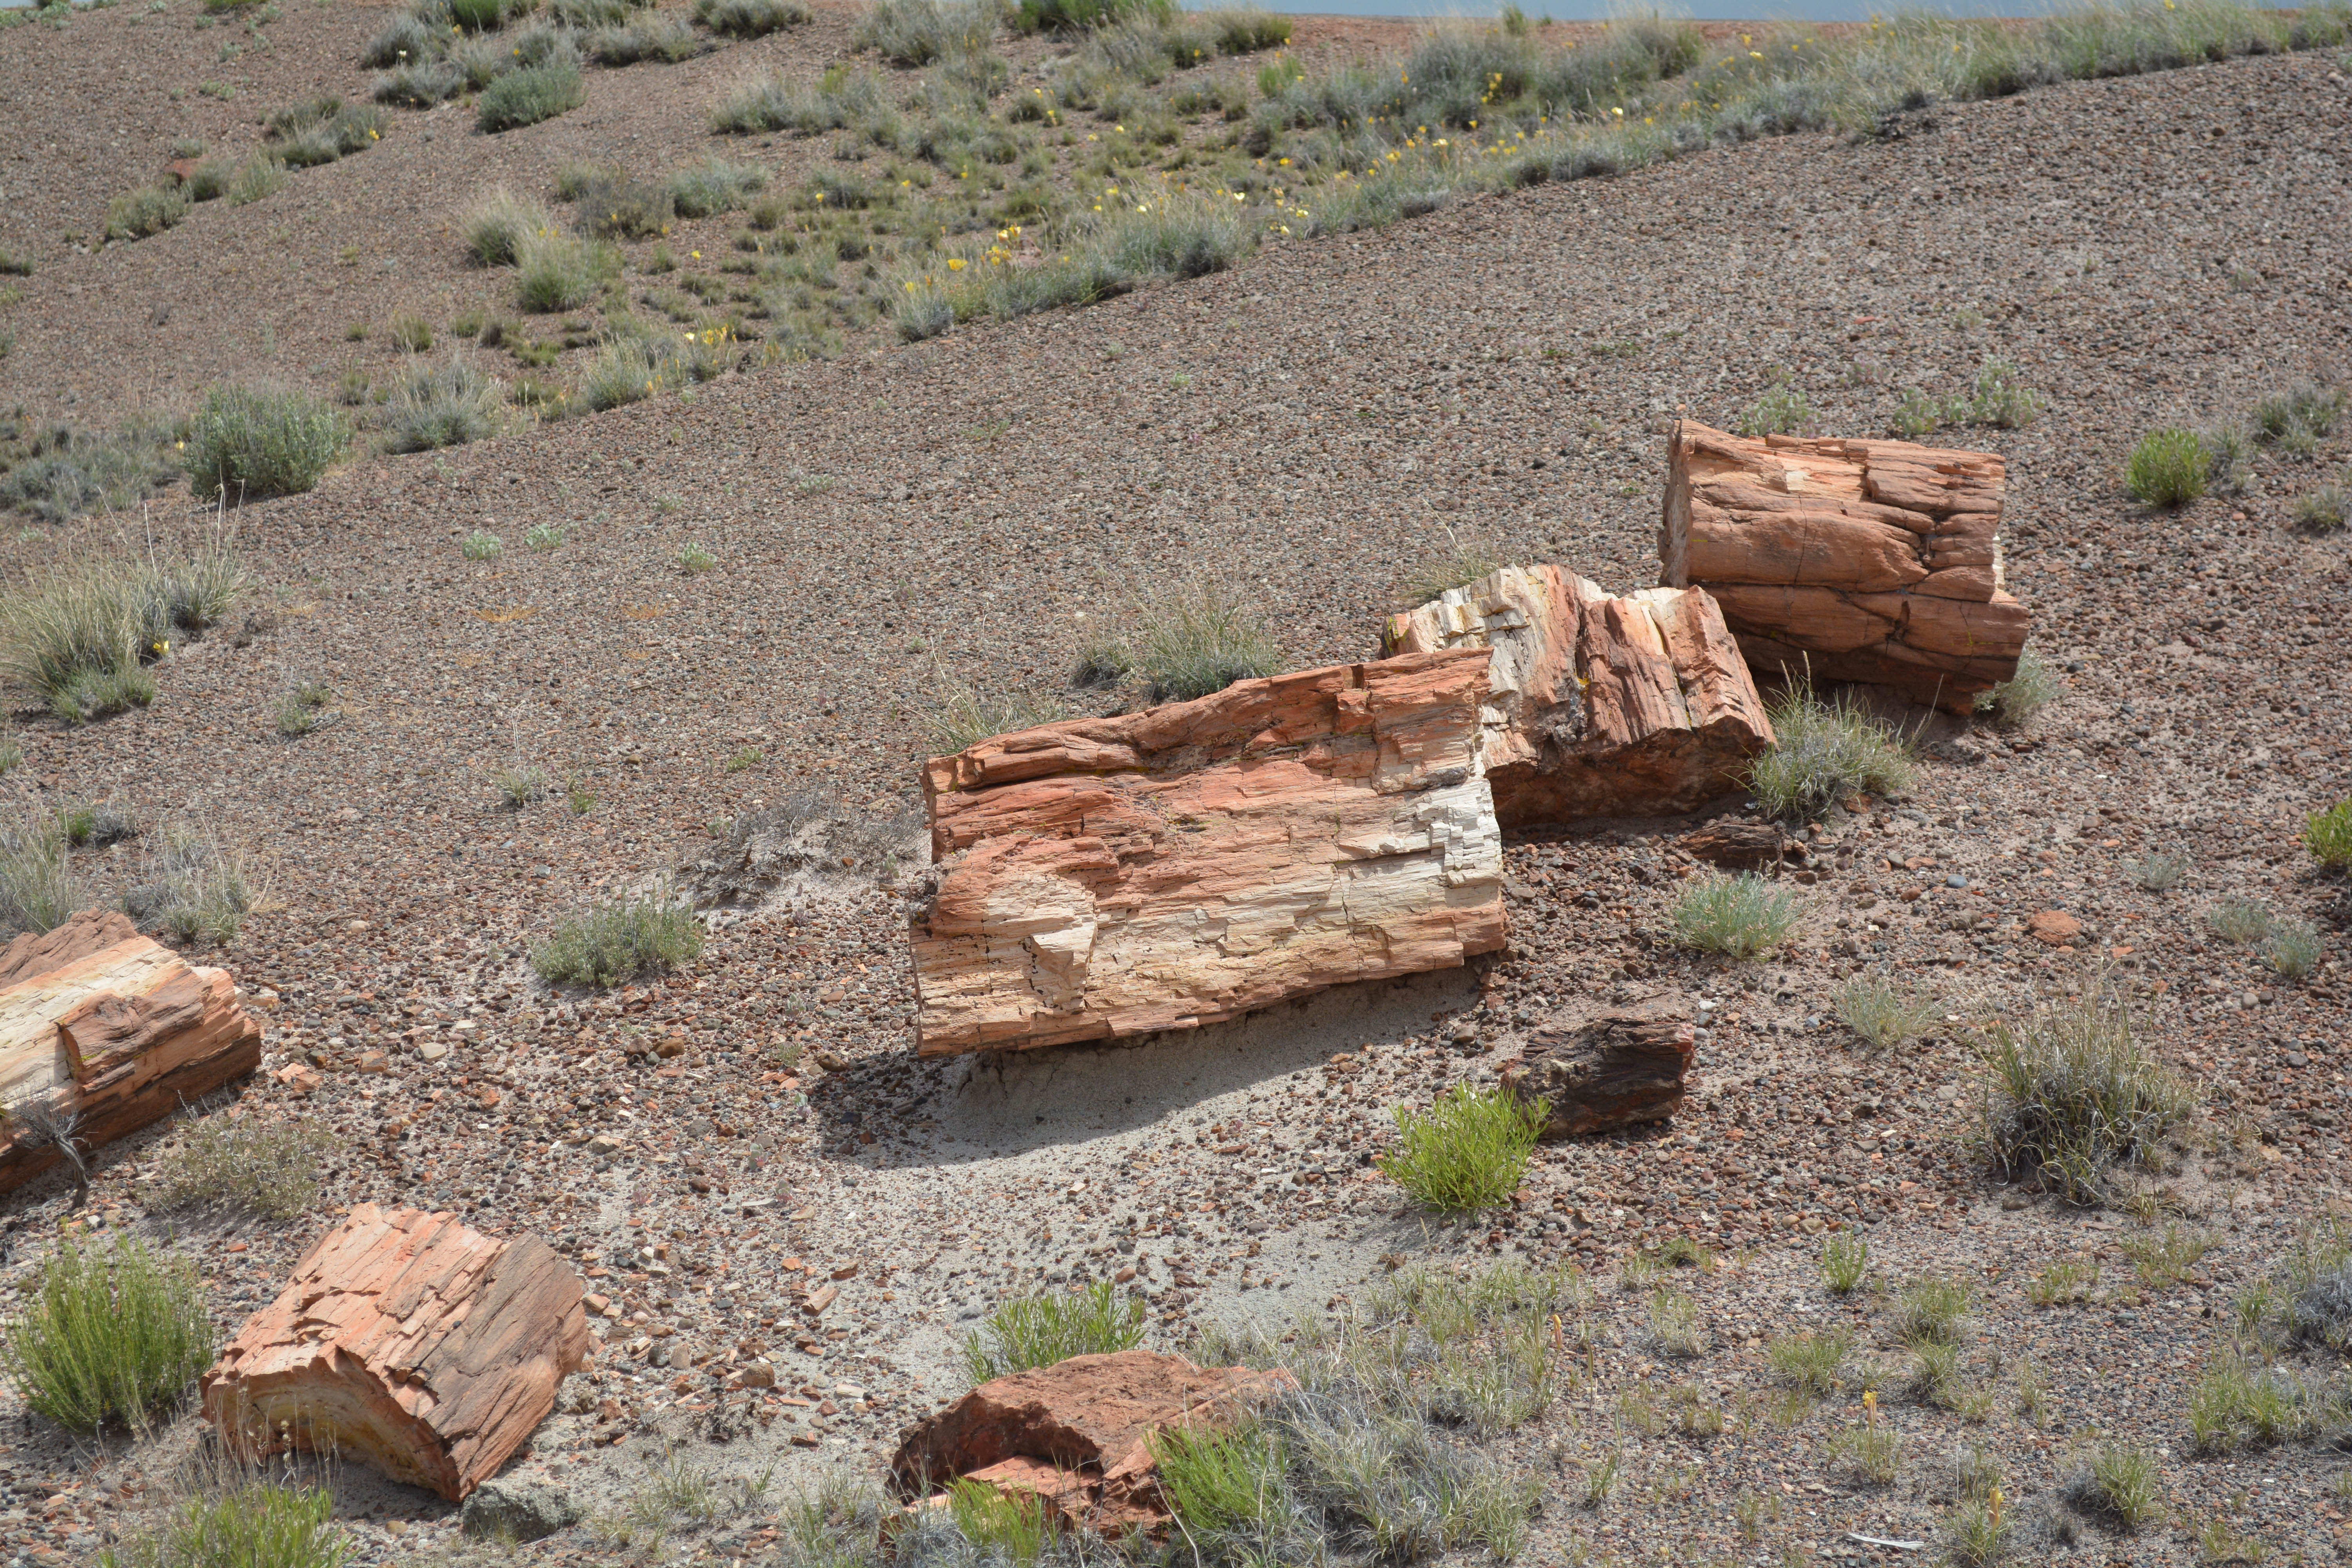
landscape, tree, grass, rock, wood, trail, wall, soil, stone wall, terrain, geology, ruins, boulder, marccooper, painteddesert, petrifiedforest, route66, holbrook, arizonalandscape, ancient history, natural environment